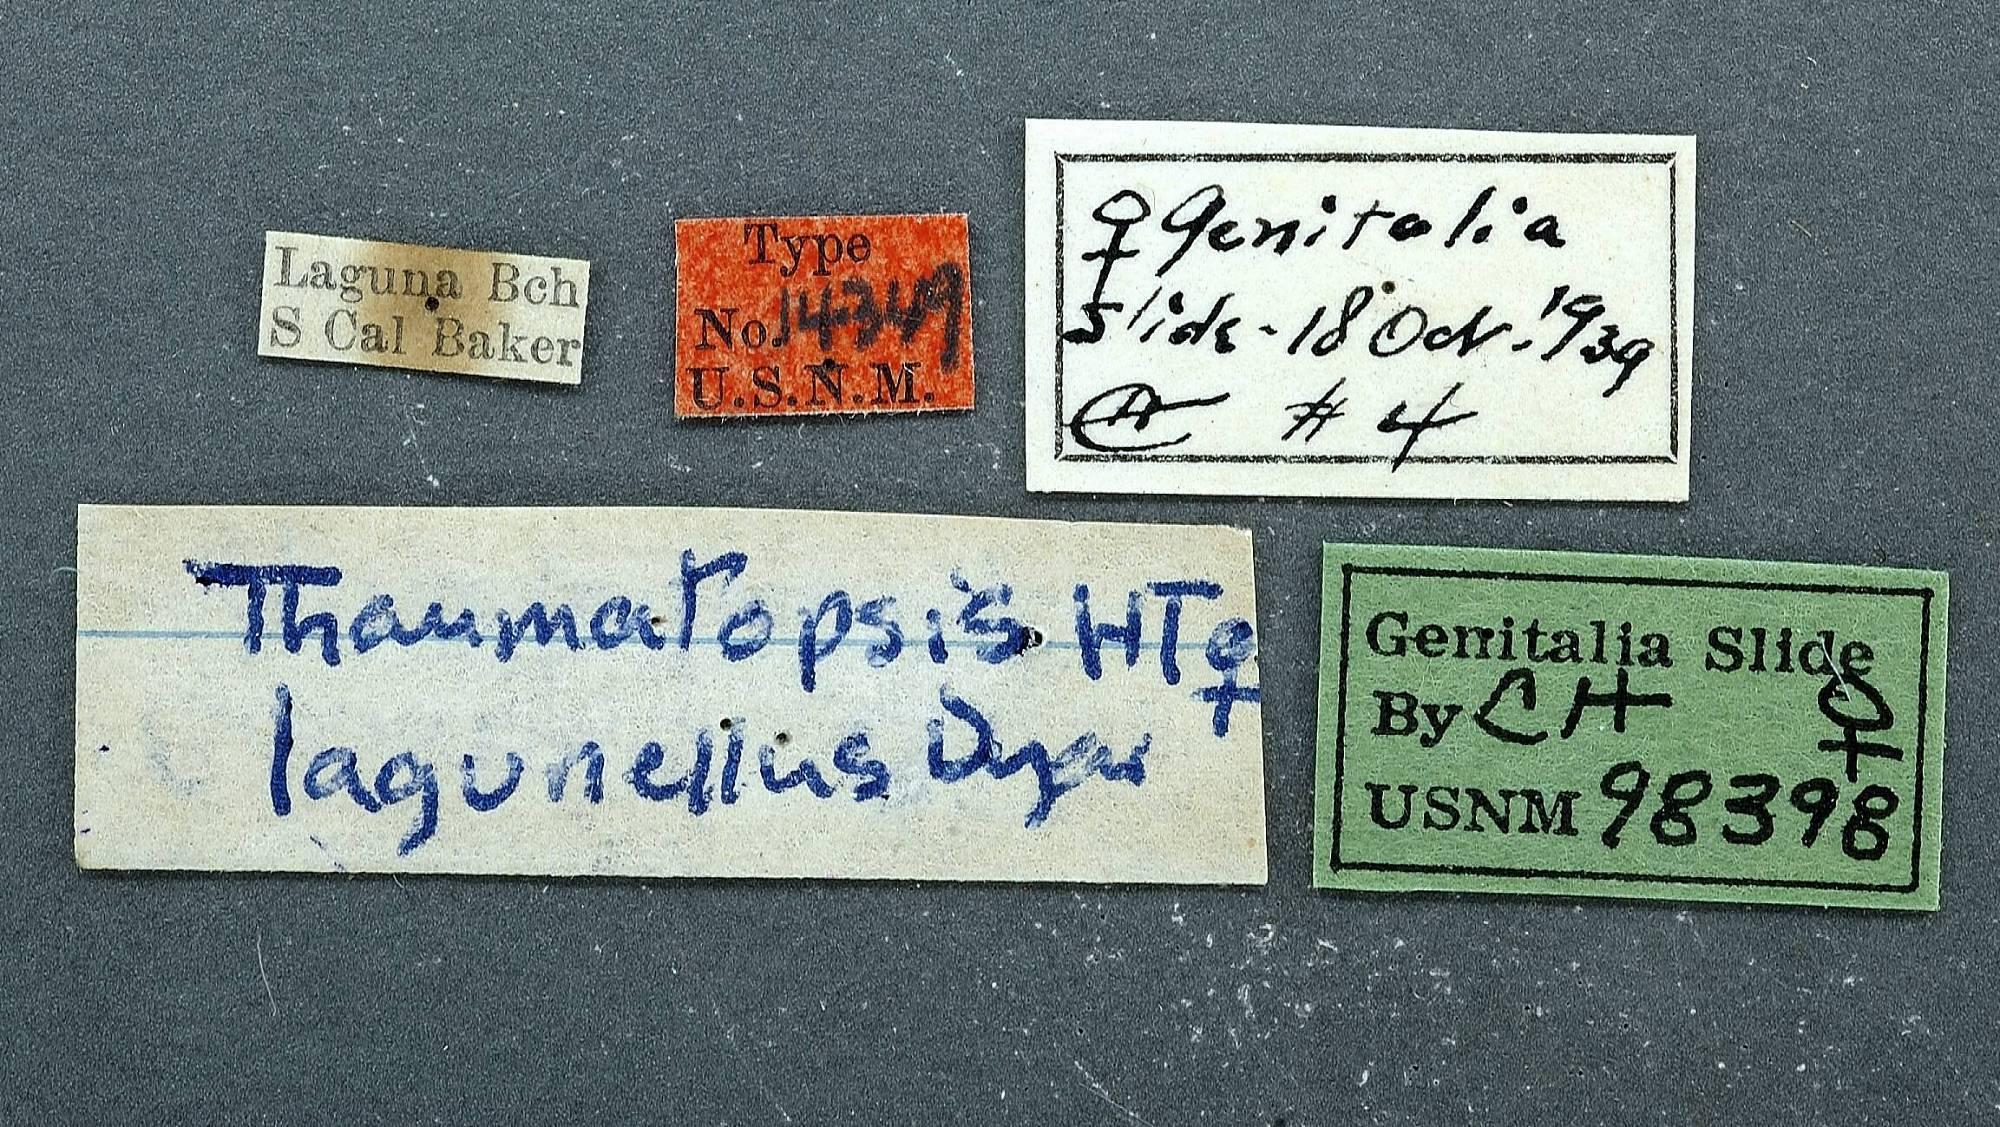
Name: Thaumatopsis lagunella
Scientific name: Thaumatopsis lagunella Dyar, 1912
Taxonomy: Animalia, Arthropoda, Insecta, Lepidoptera, Pyralidae
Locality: Laguna Beach, Orange, California, United States